Dhenupureeswarar Temple (Madambakkam)

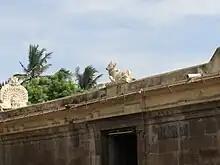
Nandi statue

The temple is one of a number of sites that have been conserved and restored under the auspices of the Archaeological Survey of India. Improvements included removing the damaged thick weathering course (roof surface) of the front mandapa and Amman Shrine and relaying with fresh weathering course.